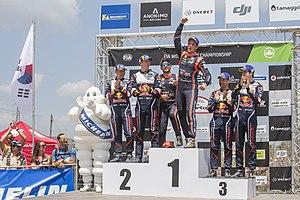
Le championnat du monde des rallyes 2018 est la 46ᵉ édition du championnat du monde des rallyes. Il est composé de treize manches réparties sur quatre continents. Il est remporté par Sébastien Ogier et Julien Ingrassia au volant d'une Ford Fiesta WRC engagée par M-Sport World Rally Team.
Le Rallye du Portugal 2018 est le 6ᵉ rallye du Championnat du monde des rallyes 2018 et la 52ᵉ édition de l’épreuve. Il se déroule sur 20 épreuves spéciales. Il est remporté par le duo belge Thierry Neuville et Nicolas Gilsoul.